Hervé Bourges

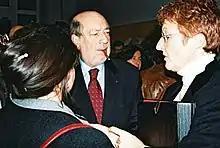
Hervé Bourges during the celebrations of the 80th anniversary of the ESJ, 2004

Hervé Bourges (2 May 1933 – 23 February 2020) was a French journalist and audiovisual executive. He became the director of the École supérieure de journalisme de Lille in 1976. He directed the likes of Radio France internationale, TF1, and Radio Monte Carlo. It was under his leadership that Antenne 2 and FR3 were renamed as France 2 and France 3, thus forming the group France Télévisions. He was appointed Ambassador of France to UNESCO in 1993. In 1995, François Mitterrand appointed him Director of the Conseil supérieur de l'audiovisuel, and in 2001 led the International Francophone Press Union.